Ana María Ortiz

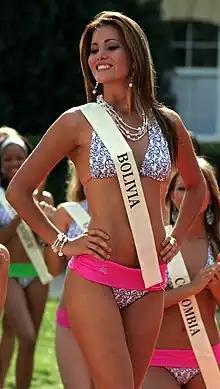

Ana María Ortiz (born 1989) is a Bolivian model and beauty pageant titleholder who was Bolivia's delegate to Miss World 2006.